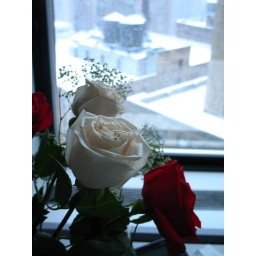
Roses and view out my office window over 33rd Street in Midtown.